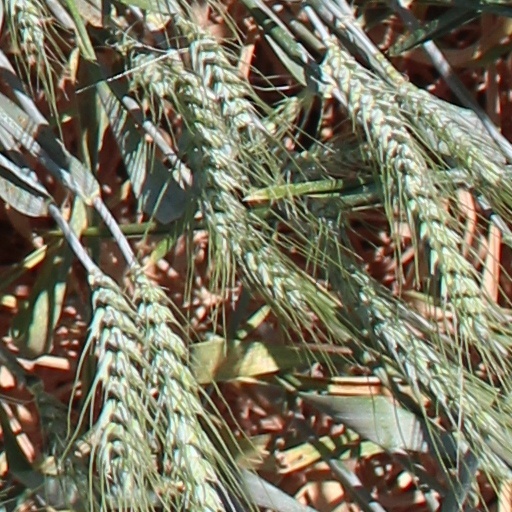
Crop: wheat